Rajasthani cuisine

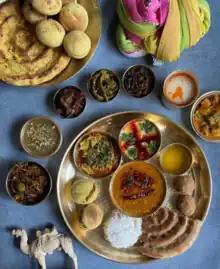
Rajasthani thaali consisting of typical Rajasthani dishes, including panchratna dal, baati, "khooba roti", and "ker sangri"

Rajasthani cuisine is the traditional cuisine of the Rajasthan state in north-west India. It was influenced by various factors like the warlike lifestyles of its inhabitants, the availability of ingredients in an arid region and by Hindu temple traditions of sampradayas like Pushtimarg and Ramanandi. Food that could last for several days and could be eaten without heating was preferred.